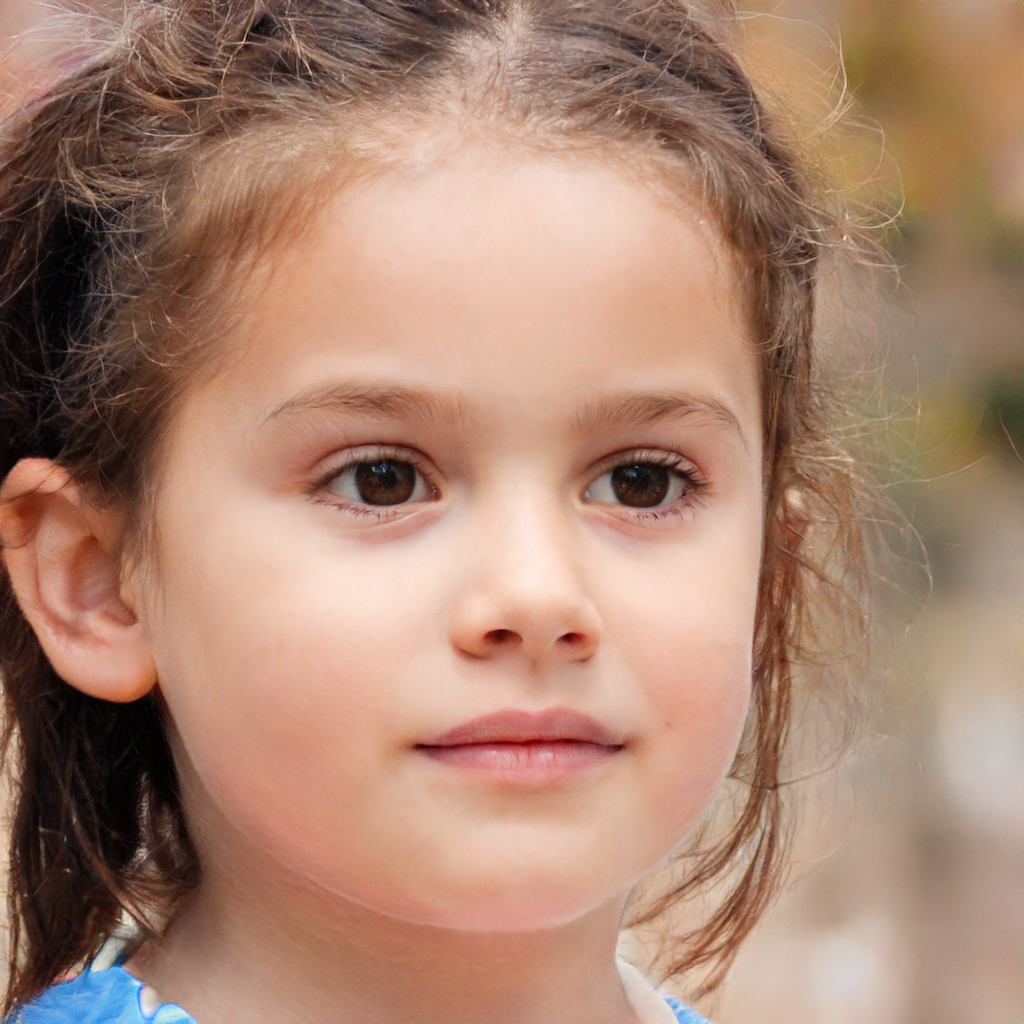
Gender: Female